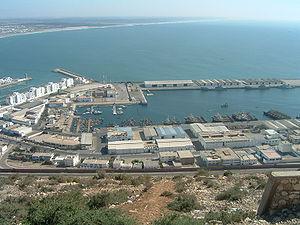
Agadir, aussi appelée Agadir Irir est une ville berbérophone dans le sud-ouest marocain, située sur la côte atlantique, dans la région du Souss, à 508 km au sud de Casablanca, à 173 km d'Essaouira et à 235 km à l'ouest de Marrakech. Surnomée «la capitale du Souss», Agadir est le chef-lieu de la région administrative Souss-Massa et de la préfecture d'Agadir Ida-U-Tanan.
Le Maroc occupe une place relativement confortable concernant le tourisme à l'échelle continentale, il fait partie du trio de tête constitué avec l'Afrique du Sud et l'Égypte, cependant, à l'échelle mondiale le Maroc arrive à la 29ᵉ place et rêve de se hisser à la 20ᵉ place à l'horizon 2020. Le nombre d'arrivées de touristes au Royaume du Maroc est passé de 4,4 millions en 2001 à 9,3 millions en 2010 avec une croissance des revenus touristiques passant de 31 milliards de dirhams à près de 60 milliards de dirhams à la fin de la dernière décennie à la veille du printemps arabe. La progression du secteur touristique au Maroc a été accompagné par un plan stratégique dit vision 2010 d'un objectif de 10 millions de touristes vers l'année 2010, un plan enclenché le 10 janvier 2001 à Marrakech.